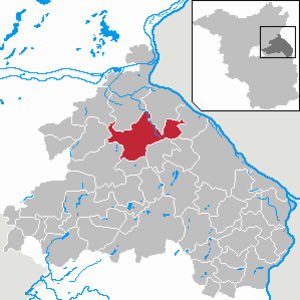
Wriezen
Kort
Wriezen er en by i Landkreis Märkisch-Oderland i den tyske delstat Brandenburg.